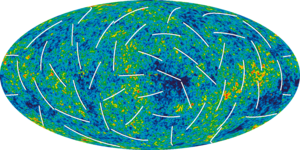
L'effet Unruh, parfois aussi appelé radiation de Fulling-Davies-Unruh, prédit qu'un observateur en mouvement uniformément accéléré observera un rayonnement de corps noir, là où un observateur dans un référentiel inertiel n'en verra pas. Autrement dit, l'observateur en mouvement uniformément accéléré se retrouvera dans un environnement chaud à une température T. Il fut découvert en 1976 par William Unruh de l'université de la Colombie-Britannique, mais n'a pas encore été mis expérimentalement en évidence.
Dans les années 1930, des physiciens notables comme Albert Einstein et Richard Tolman, ont envisagé la possibilité d'un modèle cyclique de l'univers comme une alternative éternelle au modèle d'un univers en expansion. Toutefois, les travaux de Tolman en 1934 ont montré que ces idées semblaient échouer à cause du deuxième principe de la thermodynamique : celui-ci établit que l'entropie ne peut qu'augmenter dans un système fermé.
La cosmologie primordiale est la partie de la cosmologie qui s'intéresse à l'univers primordial, c'est-à-dire à l'univers tel qu'il était peu après le Big Bang. Le terme de cosmologie primordiale s'oppose à celui de cosmologie physique qui traite des époques plus tardives de l'histoire de l'univers, en particulier tout ce qui a trait à la formation des grandes structures et à la physique des galaxies.
En relativité restreinte et en relativité générale, l'horizon des particules pour un observateur O au temps t, est la limite dans l'Univers entre l'ensemble des particules qui ont été observables à un temps antérieur à t, et celles qui ne l'ont pas été. Cet horizon est la limite de l'univers observable.